South Eastern Railway (Russia)

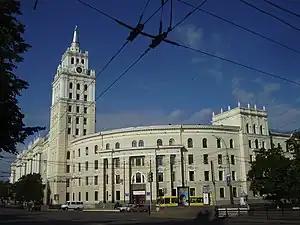
The main office in Voronezh

The Yugo-Vostochnaya Railway (Юго-Восточная железная дорога; "Southeastern Railway") is a subsidiary of the Russian Railways headquartered in Voronezh. Despite its name, the network operates the railways in the southwest of Russia. Its area of operation comprises Voronezh, Belgorod, Kursk, Ryazan, Tambov, Lipetsk, and Penza regions.